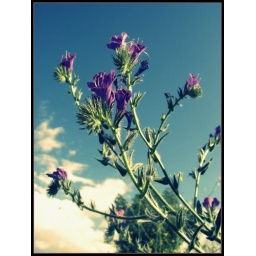
Wild flowers in a park near home